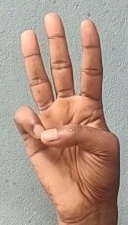
ASL sign: 6